Ignacio Rodes

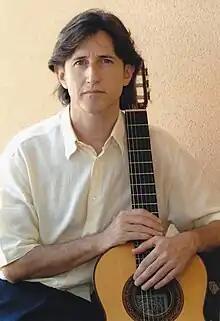
Ignacio Rodes, Spanish Classical guitarist

Ignacio Rodes (born 24 August 1961 in Alicante, Spain) is a Spanish Classical guitarist.